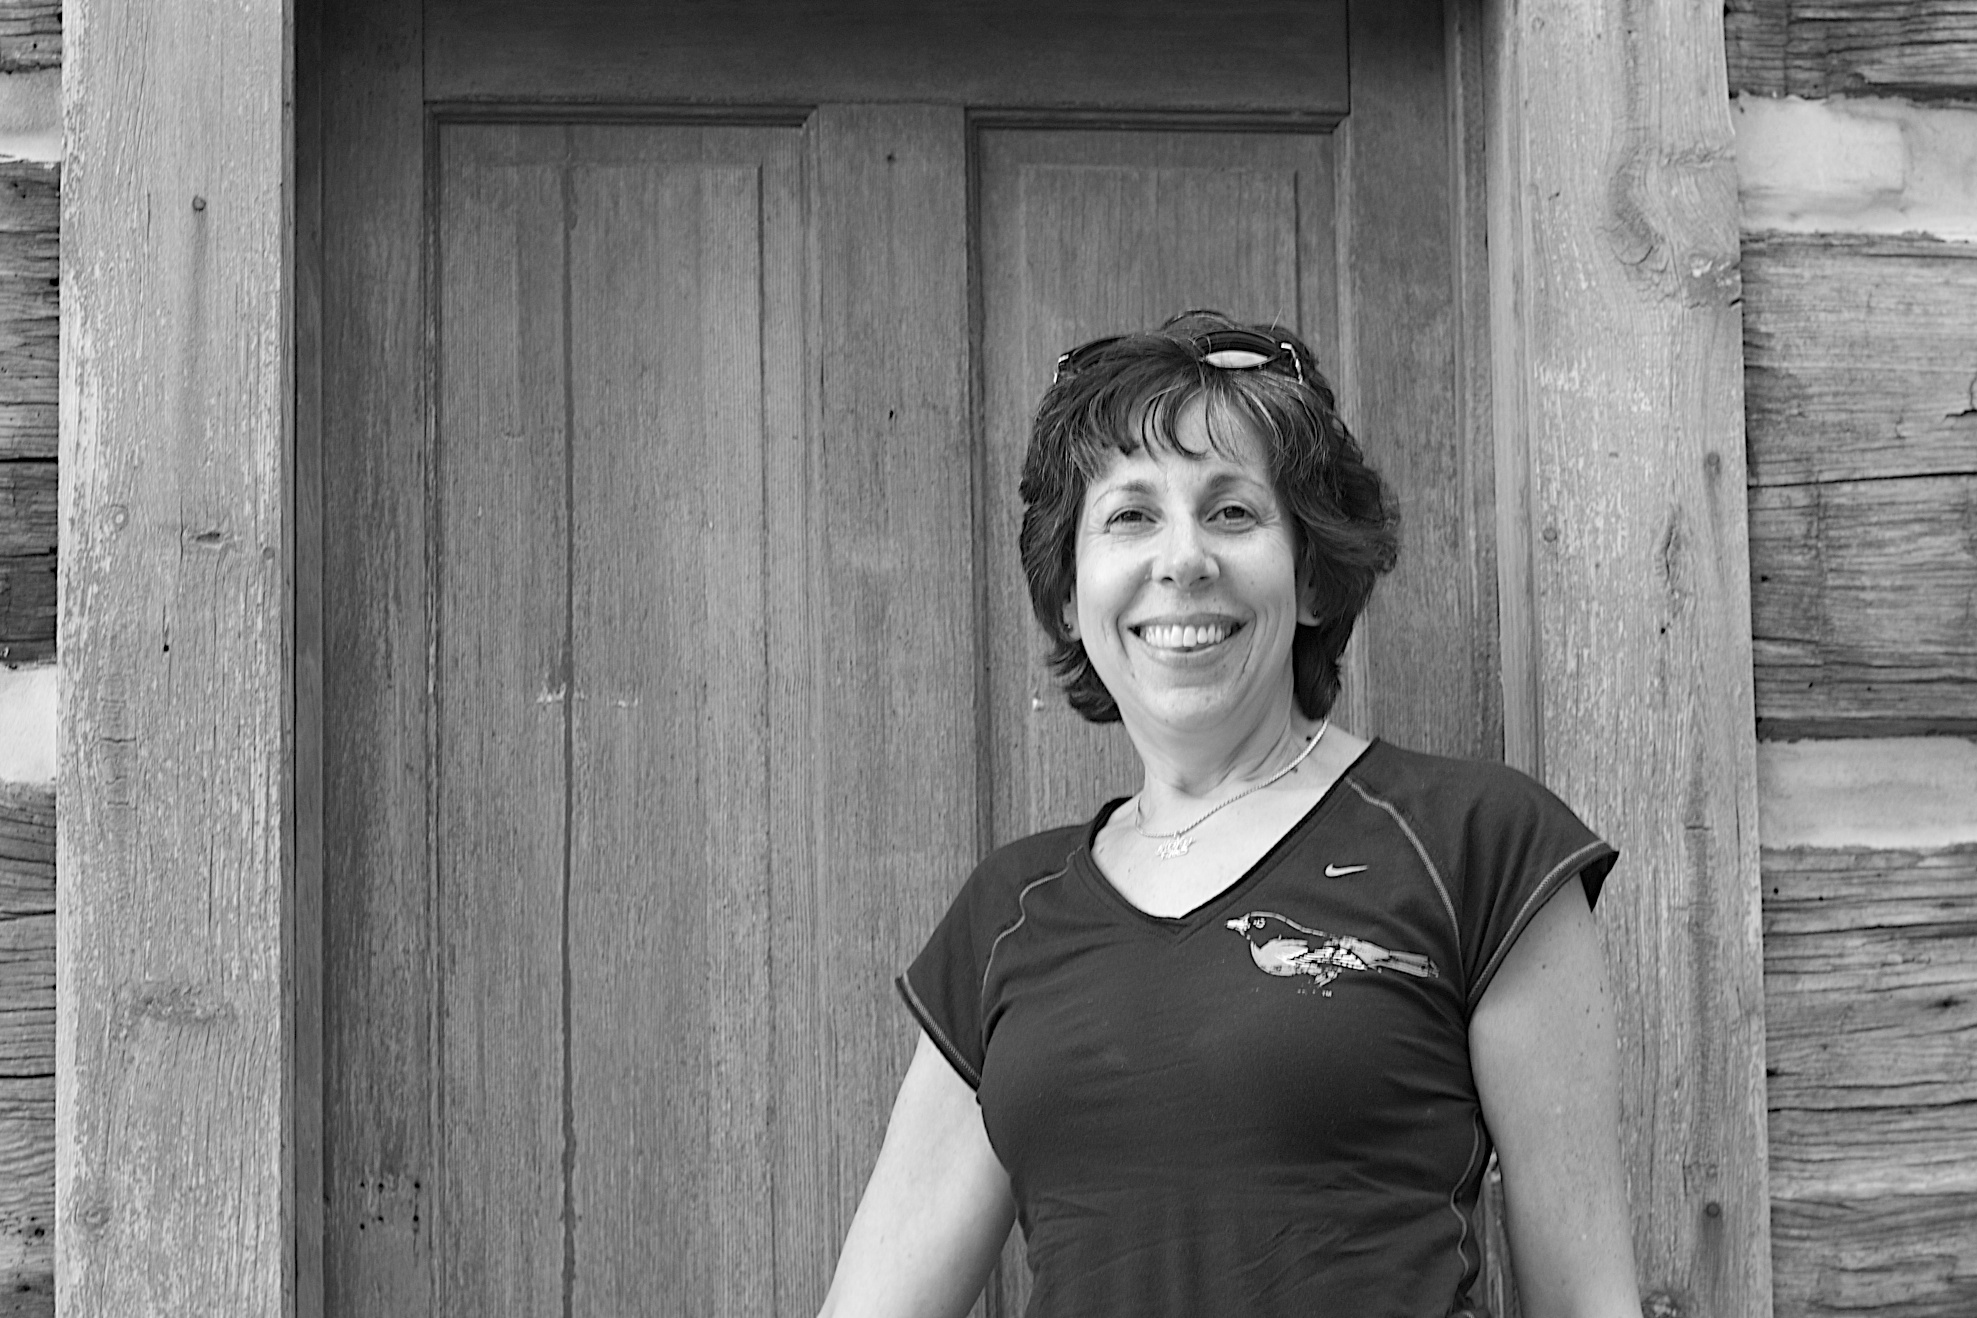
man, person, black and white, people, white, photography, male, standing, portrait, sitting, black, monochrome, photograph, monochrome photography, portrait photography, human positions